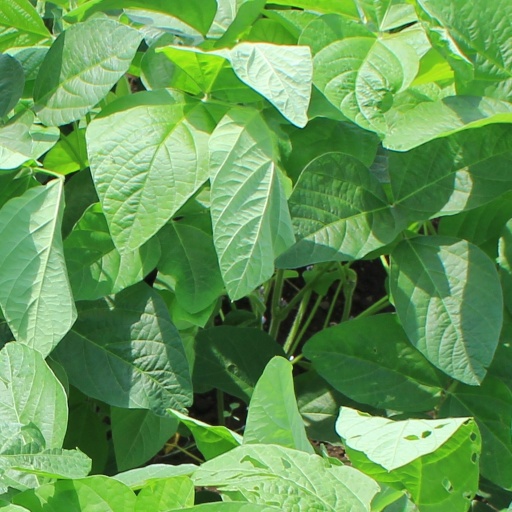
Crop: soybean